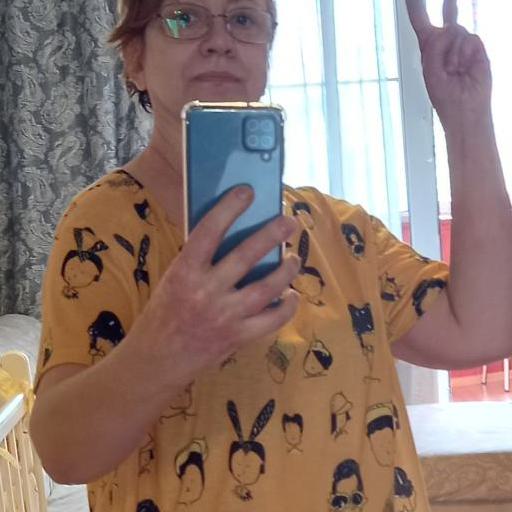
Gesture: no_gesture